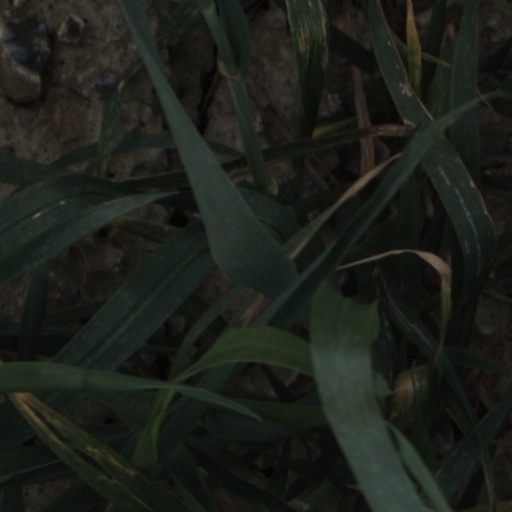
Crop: wheat